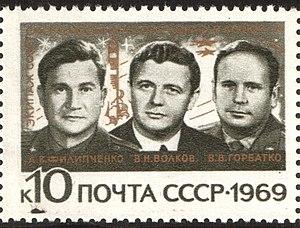
Anatoli Vassilievitch Filiptchenko est un cosmonaute soviétique, né le 26 février 1928 à Davydovka, dans l'oblast de Voronej, en Union soviétique.
Soyouz 7 est un vol du programme spatial de l'Union soviétique lancé le 12 octobre 1969.